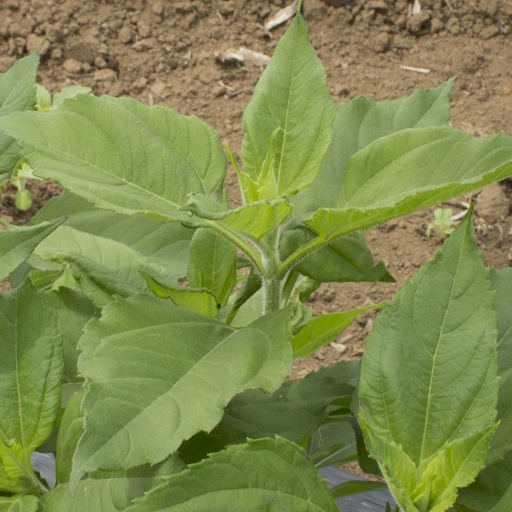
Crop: Jerusalem artichoke